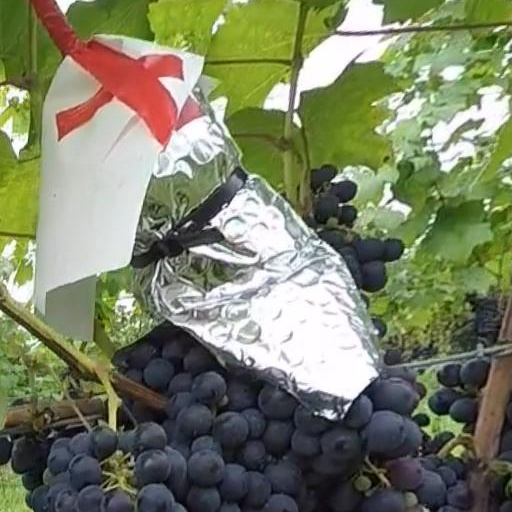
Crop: grape